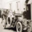
Label: automobile